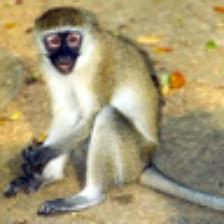
Label: NonHuman